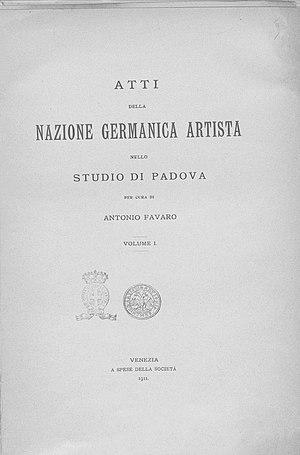
Antonio Favaro est un historien des sciences italien.